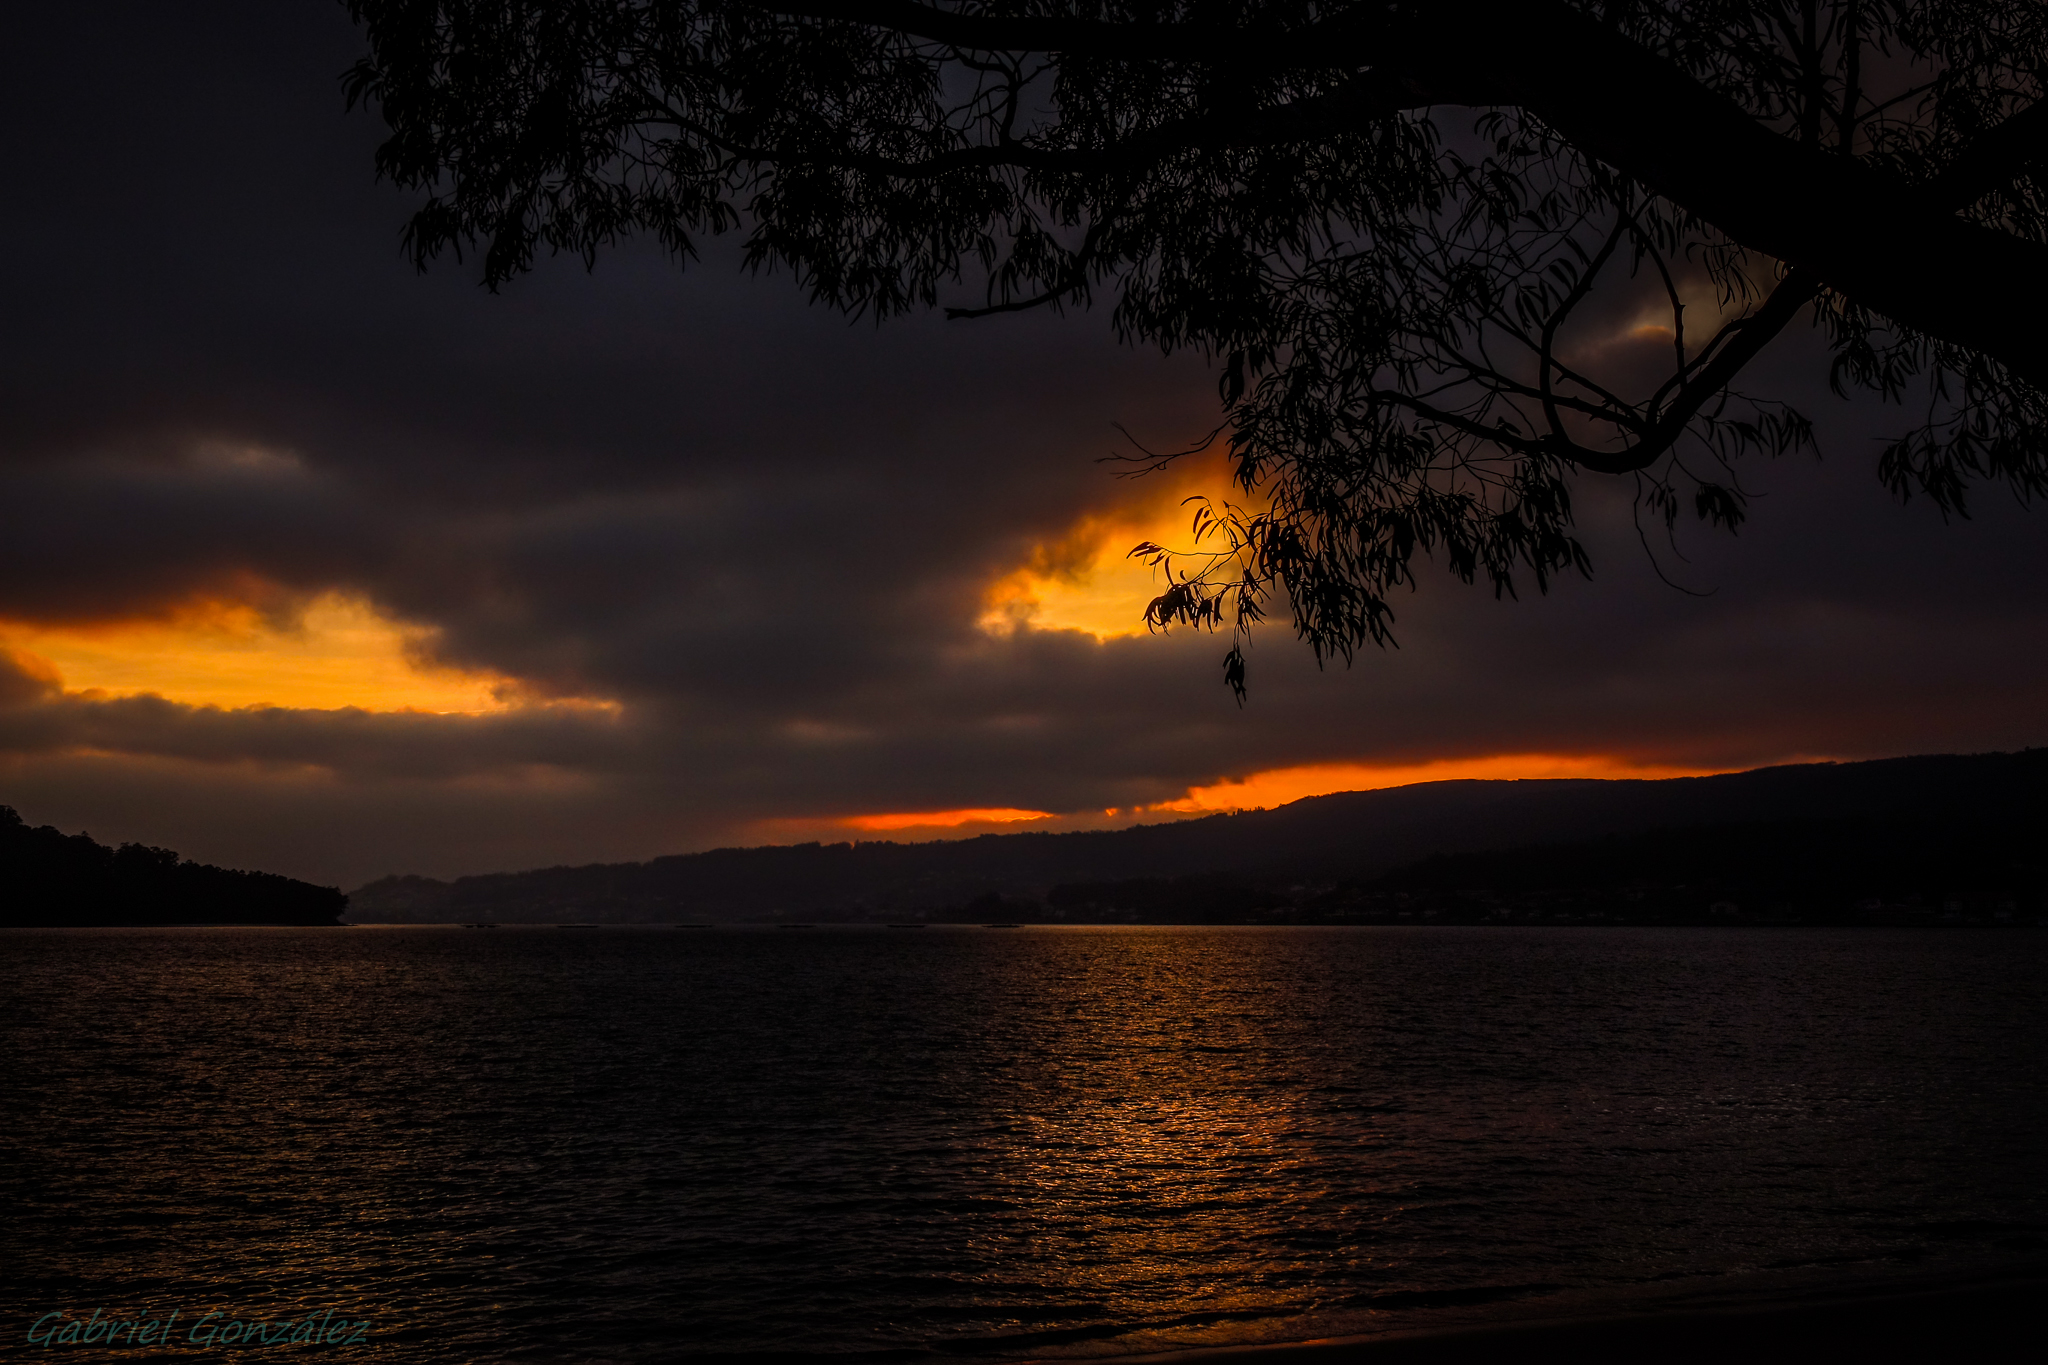
landscape, sea, horizon, cloud, sky, sun, sunrise, sunset, night, sunlight, morning, lake, dawn, atmosphere, dusk, evening, reflection, darkness, spain, galicia, pontevedra, paisajes, espana, ggl1, gaby1, xovesphoto, sonyrx10, rx10, gphoto, gabrielcorua, xelodegalicia, puestasdesol, afterglow, atmospheric phenomenon, red sky at morning